Ninth chord

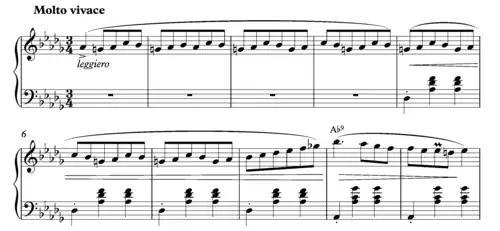
Chopin Waltz in D, Op. 64, No. 1

César Franck's Violin Sonata in A Major opens with a dominant ninth chord (E) in the piano part. When the violin enters in the fifth bar, its melody articulates an arpeggio of this chord.